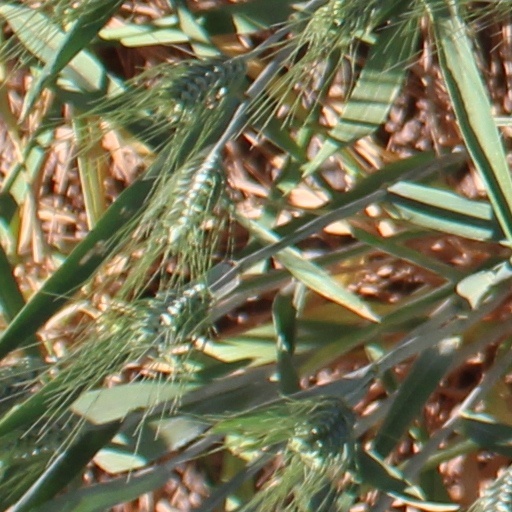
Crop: wheat